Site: saxony
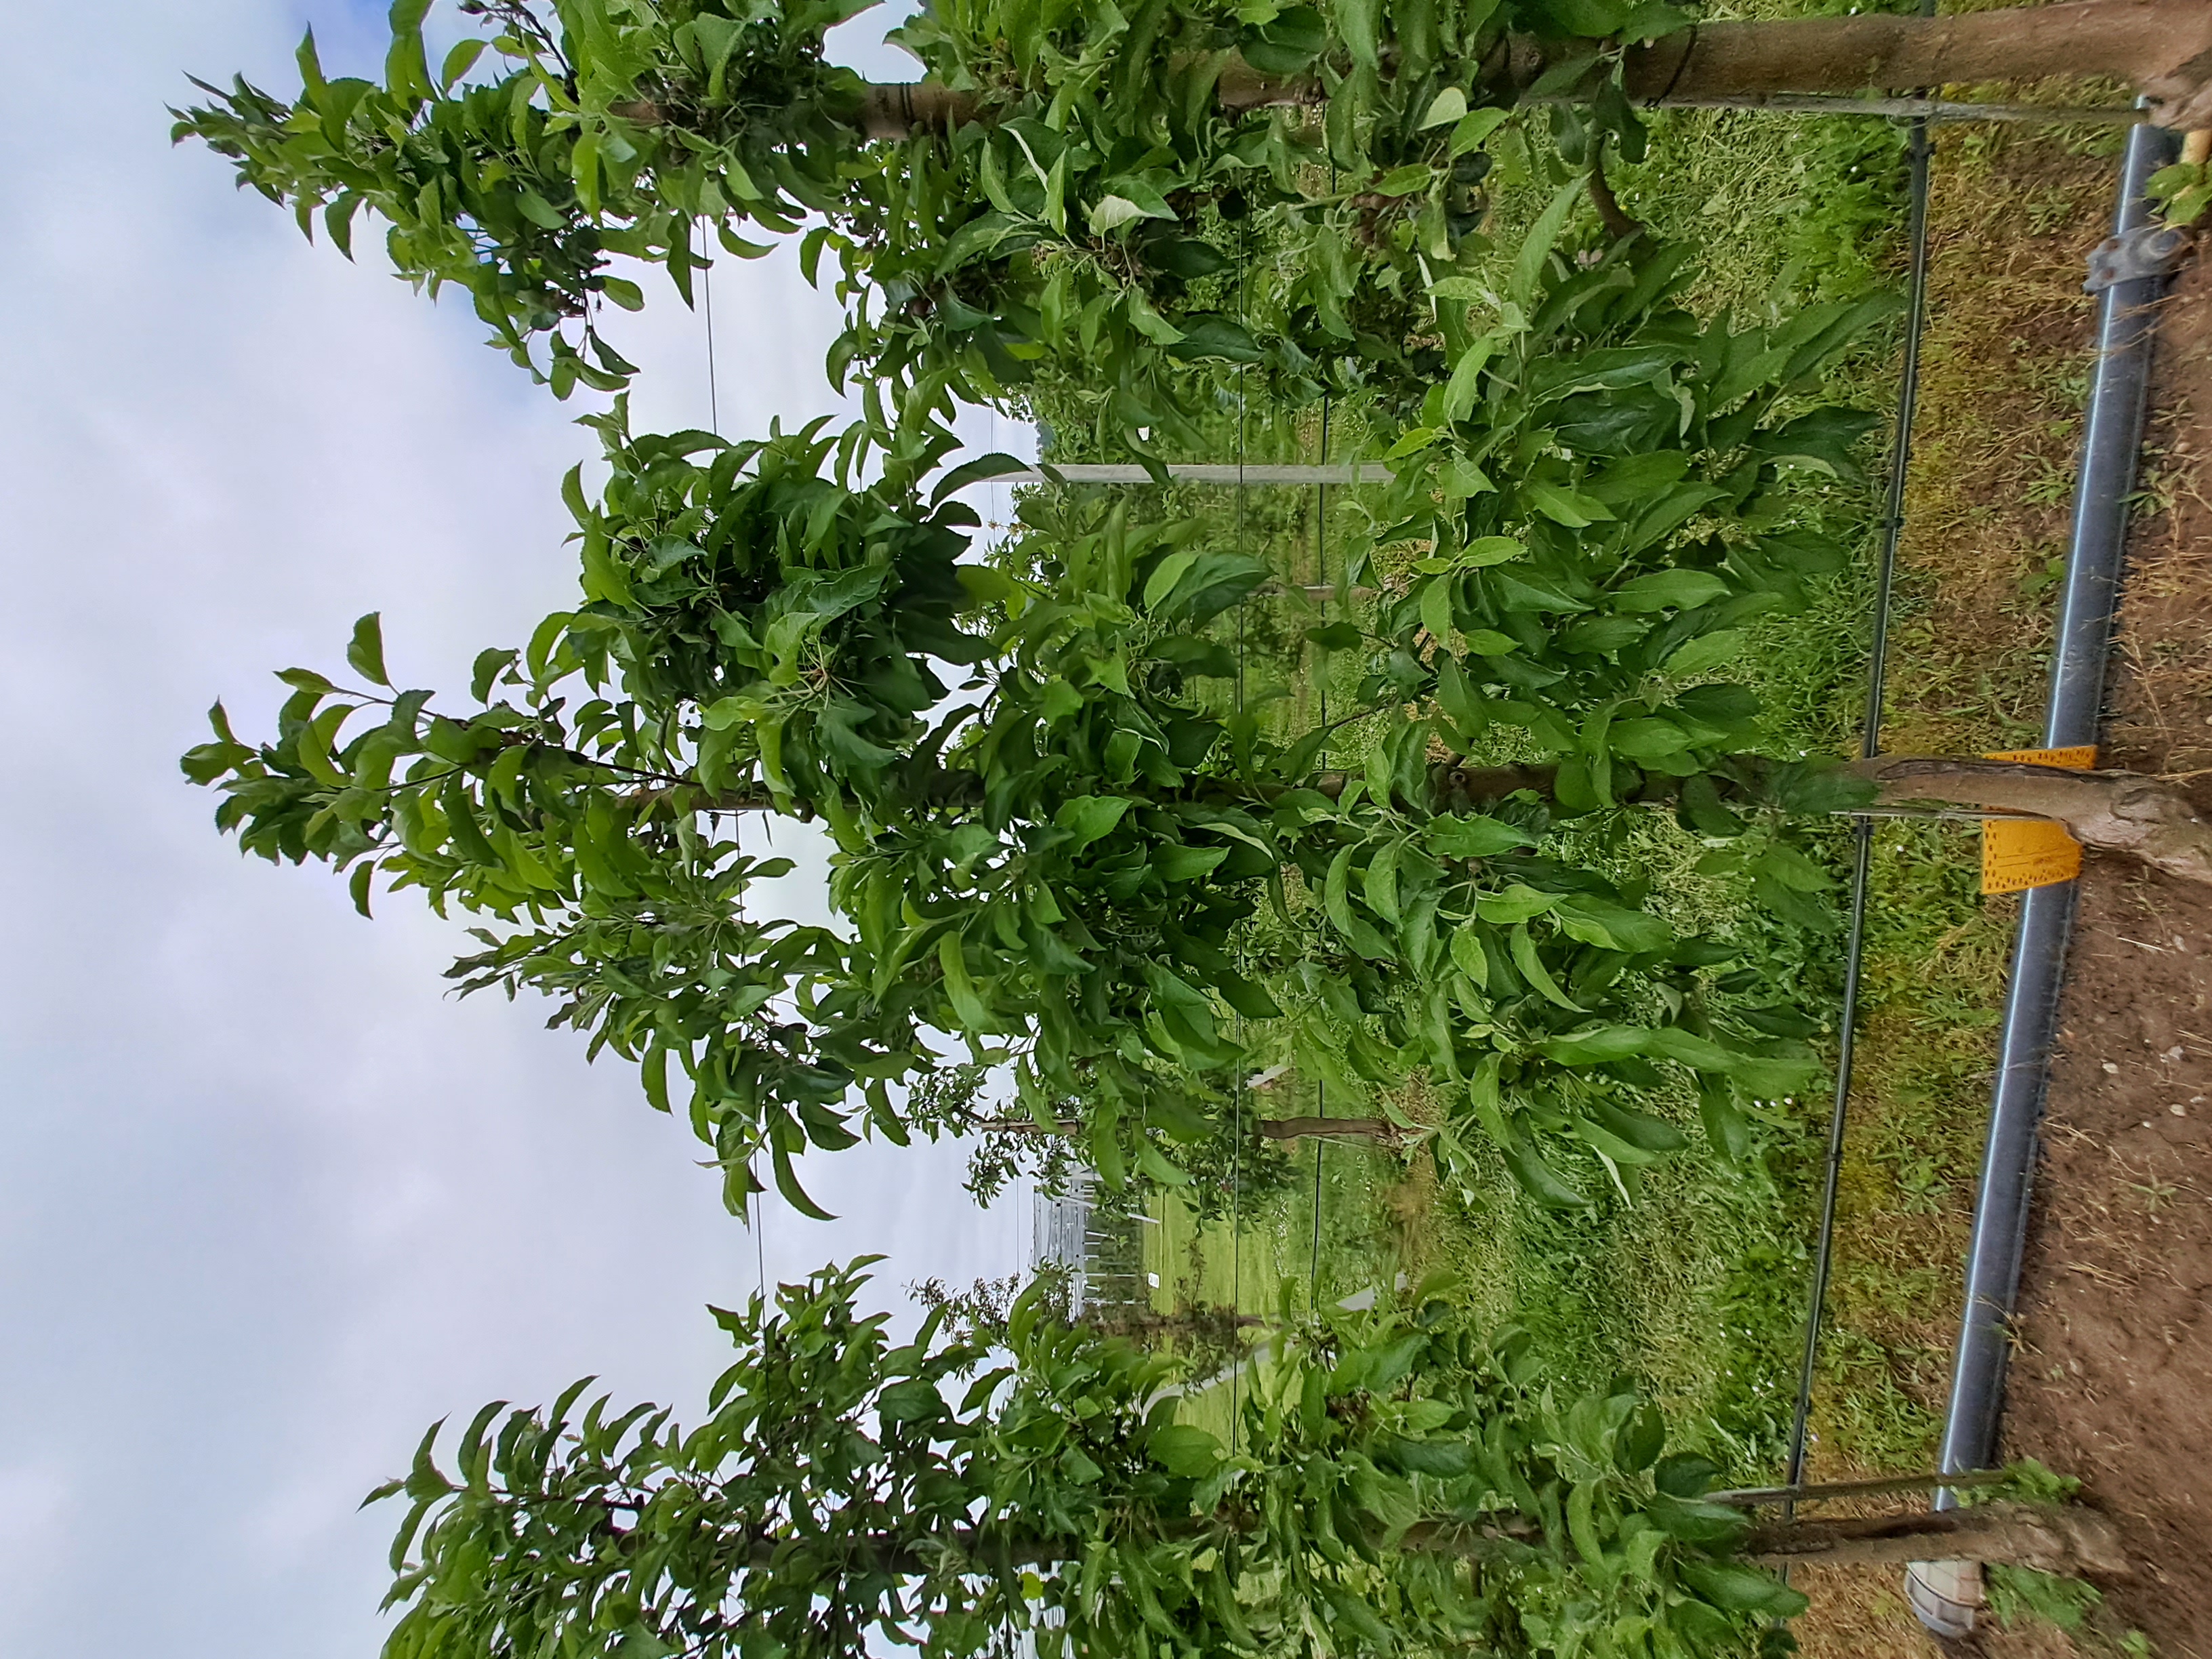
Growth stage (BBCH 71/72): Development of fruit